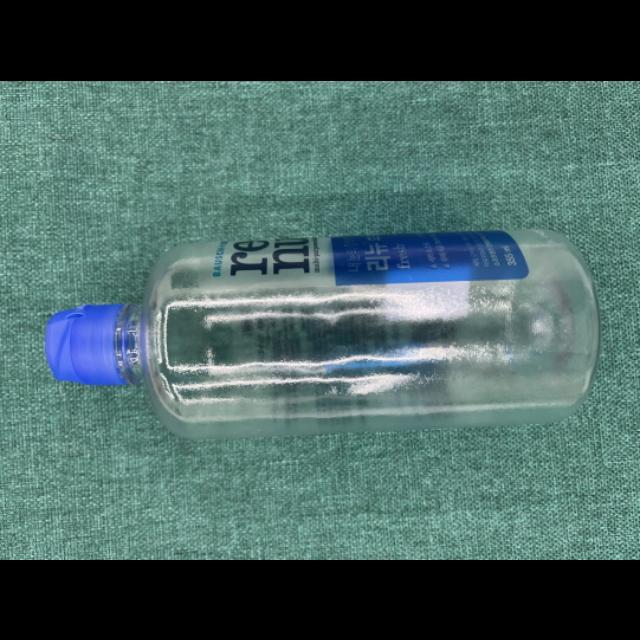
Label: bottles